Ughaz Roble I

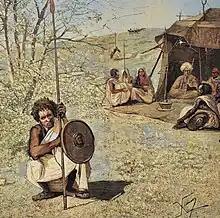
Issa Somali stands guard outside the abode of Ugaas Robleh Farah in saylac who is hosting a special guest

Saylac was the seat of Ughaz Roble, saylacwhere his main palace was situated. The Egyptian soldiers led an invasion of Harar and had entered saylac in 1875, leaving a garrison there, which would later be the seat of Ughaz Roble . Cecchi's description of Ughaz Roble is as following:Philipp Paulitschke, an Austrian explorer, travelled to and explored Egypt and Nubia in 1880 and between 1884 and 1885 with Dominik Kammel Edler von Hardegger (1844–1915) the Somali and Galla lands. Paulitschke mentioned that the Ugas wished to see him and his group immediately. It was there they saw a giant man with a deep black complexion, an unusually thin, dull face, sleepy eyes, prominent cheekbones, dressed in a snow-white coat, was standing there. Marro, brandishing a small stick in his right hand, in front of the tent: His highness the Ugaas "Roble Farah" "The Rain Prince".